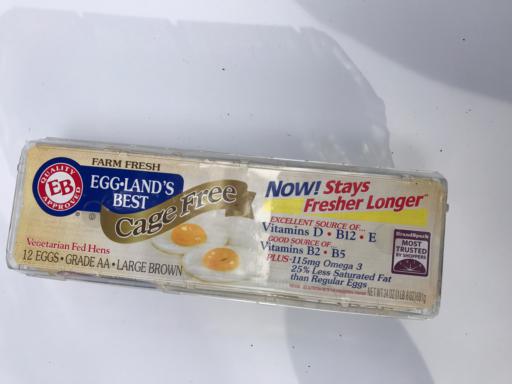
Waste category: plastic